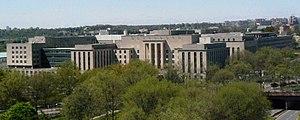
Le département d'État des États-Unis, ou ministère des Affaires étrangères des États-Unis, est le département exécutif fédéral chargé des relations internationales. Il est donc l'équivalent du ministère des Affaires étrangères des autres États.